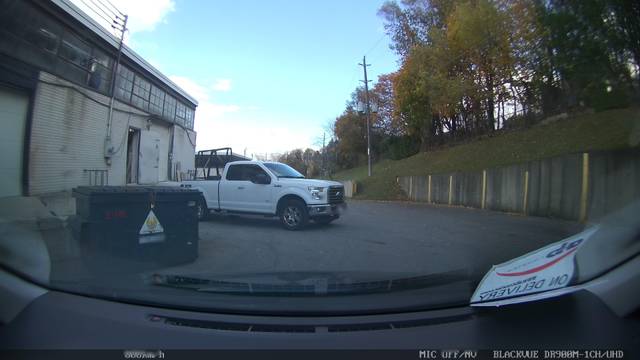
Region: Canada
Coordinates: 43.804, -79.414